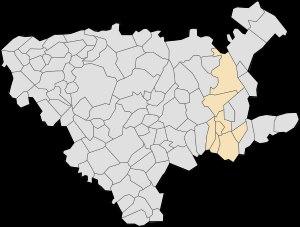
Le canton de Cambrin est une division administrative française située dans le département du Pas-de-Calais et la région Nord-Pas-de-Calais.